Henrik Samuel Nyberg

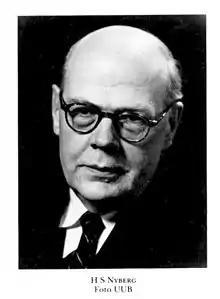
H.S. Nyberg in 1948

Henrik Samuel (H.S.) Nyberg (28 December 1889 – 9 February 1974) was a Swedish scholar of broad interest and a well known expert of Iranology and Arab studies.